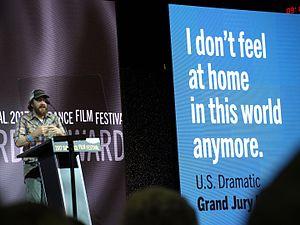
Macon Blair, né en 1974 à Alexandria, est un acteur américain.